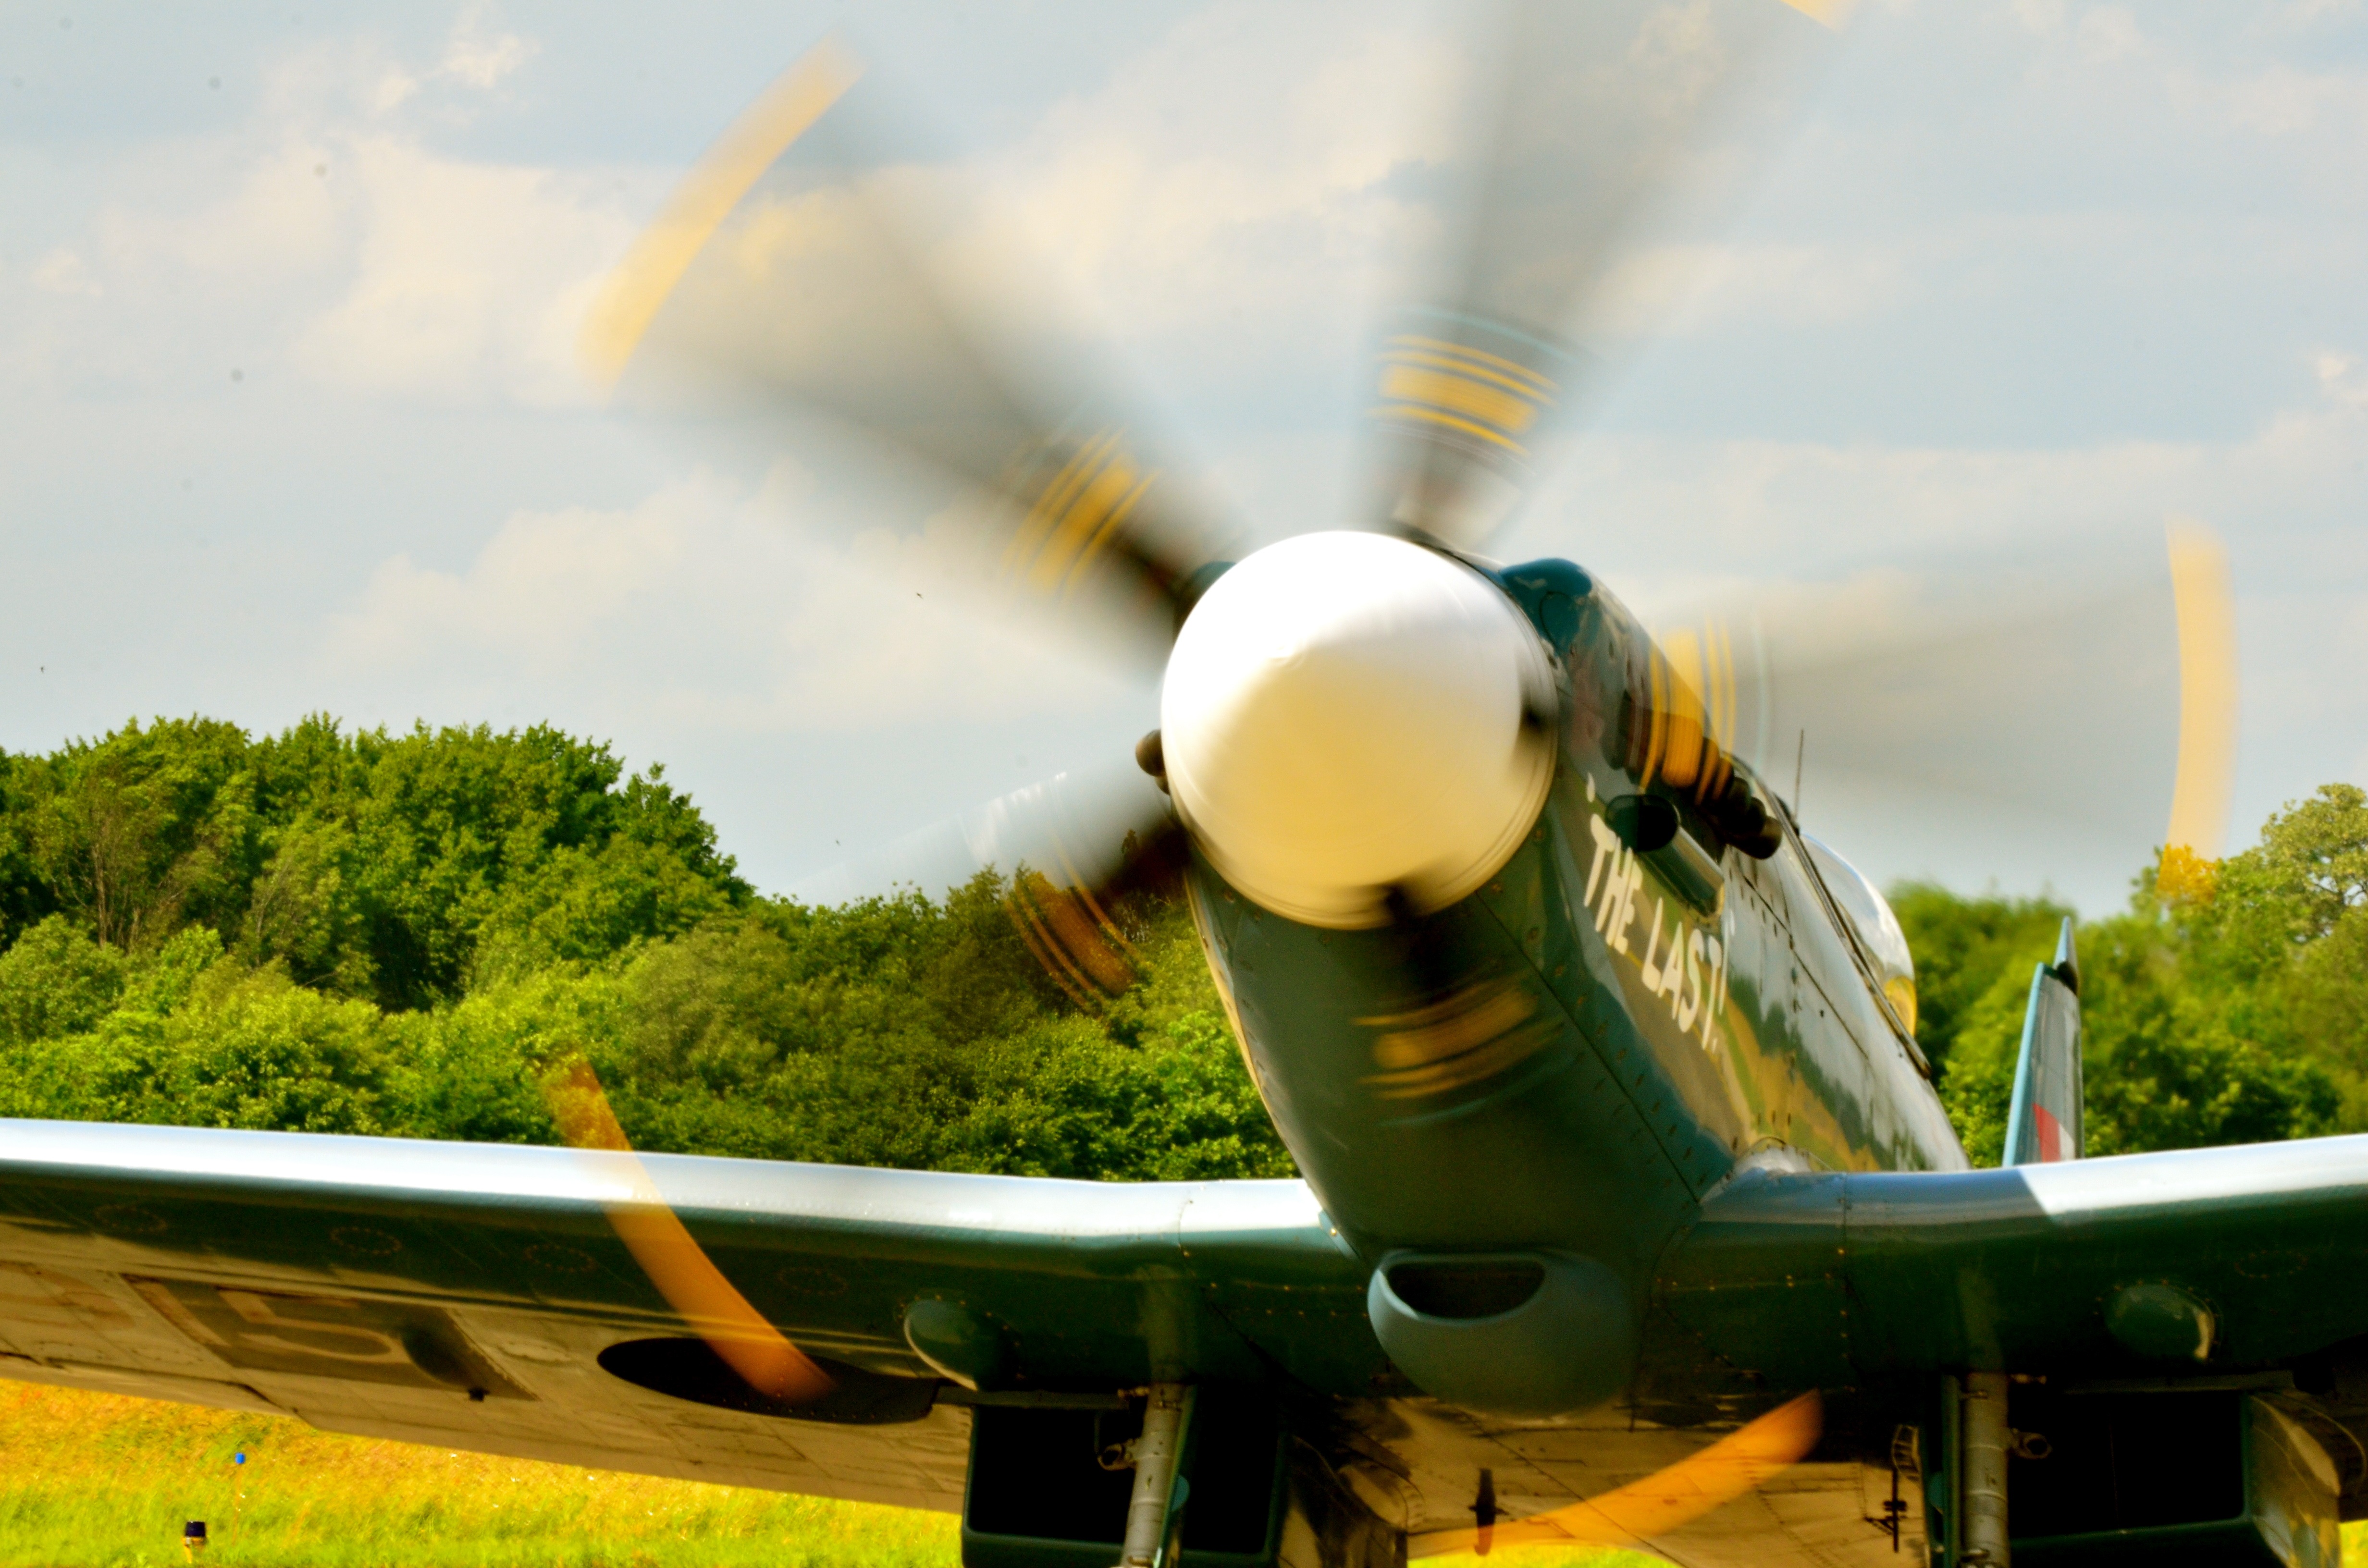
wing, airplane, aircraft, vehicle, aviation, flight, yellow, engine, propeller, fighter aircraft, atmosphere of earth, aircraft engine